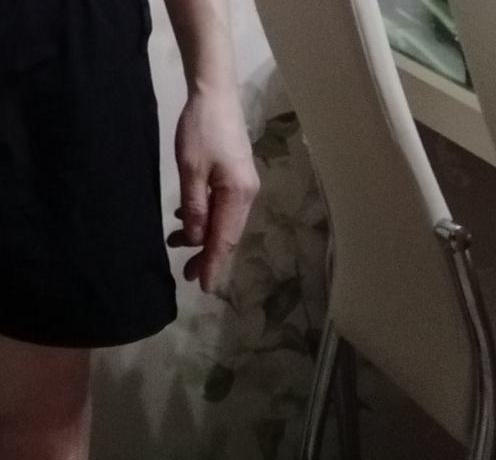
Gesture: no_gesture